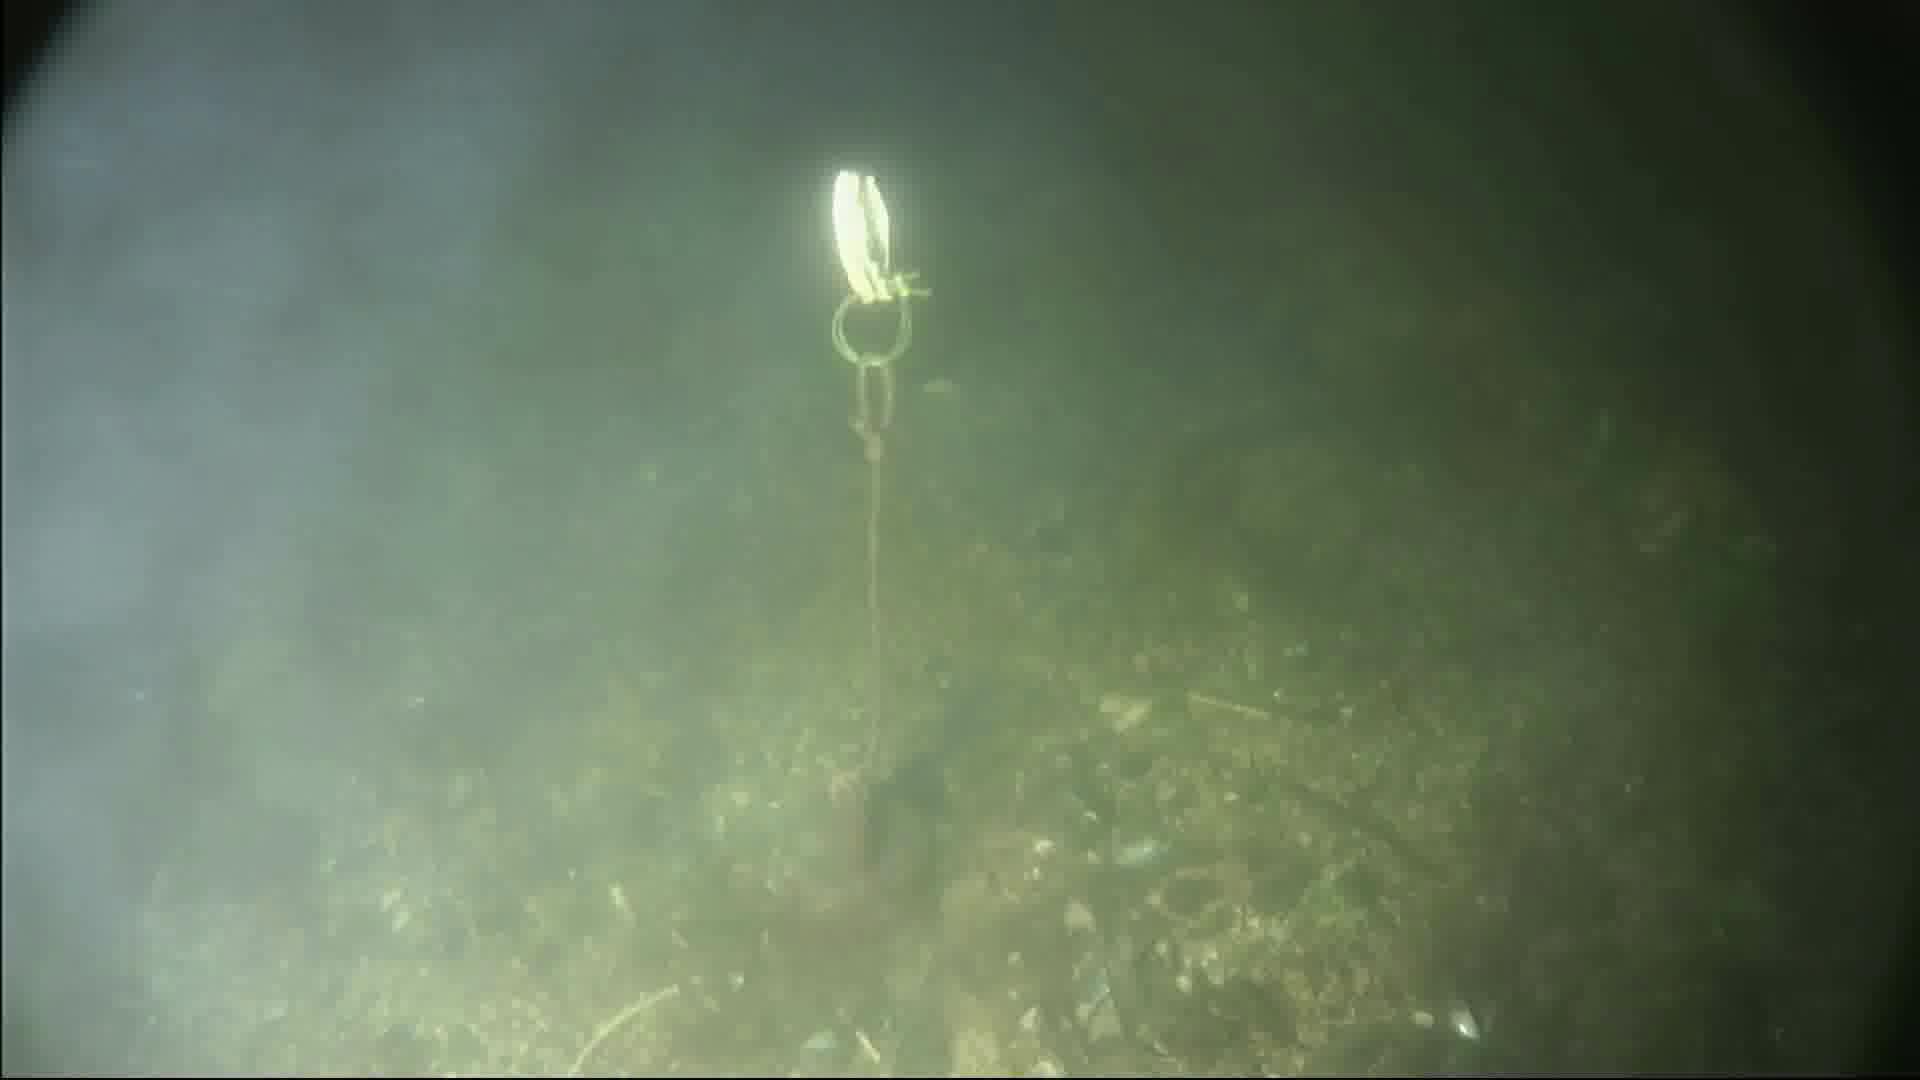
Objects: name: crab